Läroverket för gossar och flickor

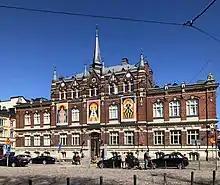
The school building now houses Finland's Design Museum.

In 1973, Läroverket för gossar och flickor merged with "Laguska skolan" and formed "Minervaskolan". In 1975, the new school was merged with "Tölö Svenska samskola" (Zillen) and closed two years later when the Finnish school system was reformed in 1977. The pupils were moved to "Lönnbäckska skolan" and "Lönnbäckska gymnasiet."